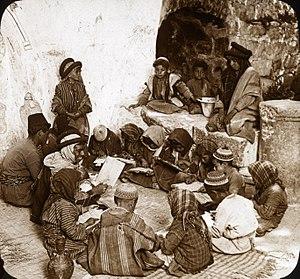
Le moutassarifat de Jérusalem ou sandjak de Jérusalem, est une province de l'Empire ottoman détachée du vilayet de Syrie en 1872, dotée d'un statut spécial et dépendant directement du gouvernement de Constantinople. Il se maintient jusqu'à la Première Guerre mondiale et à la conquête britannique en 1917-1918. En 1920, il est rattaché au mandat britannique de Palestine.